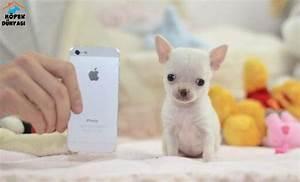
dog